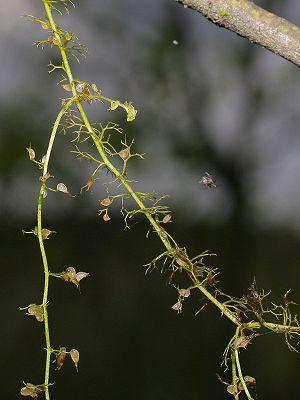
La flore du massif des Vosges se répartit entre un étage collinéen, un étage montagnard et un étage subalpin. L'étage collinéen s'étend jusqu'à 500 mètres d'altitude environ. Entre 500 et 1 000 mètres se situe l'étage montagnard, puis au-delà, l'étage subalpin dont le point culminant est le Grand Ballon, à 1 424 mètres. Les différentes conditions environnementales sont à l'origine d'une végétation variée. Du fait de l'orientation nord-sud de la zone montagneuse, il existe un contraste marqué entre l'est et l'ouest, les vents d'ouest apportant les précipitations qui tombent en abondance sur le versant lorrain et les sommets, alors que le versant alsacien est plus sec.
La liste des espèces protégées en Alsace est une liste officielle définie par le gouvernement français, recensant les espèces végétales qui sont protégées sur le territoire de la région Alsace, en complément de celles qui sont déjà protégées sur le territoire métropolitain. Elle a été publiée dans un arrêté du 28 juin 1993.
Utricularia minor, la petite utriculaire, est une espèce végétale de la famille des Lentibulariaceae. C'est une plante carnivore aquatique qui vit dans les zones humides.